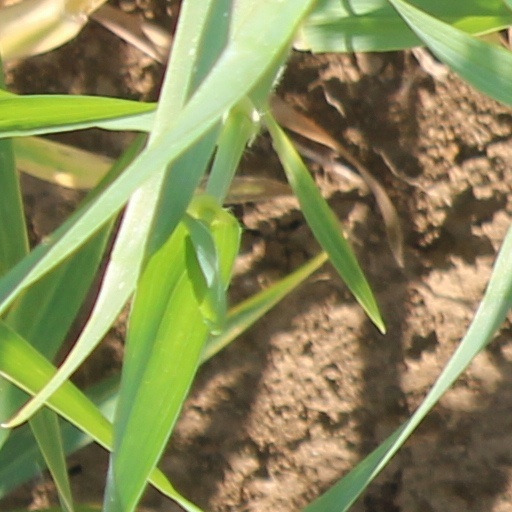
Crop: wheat